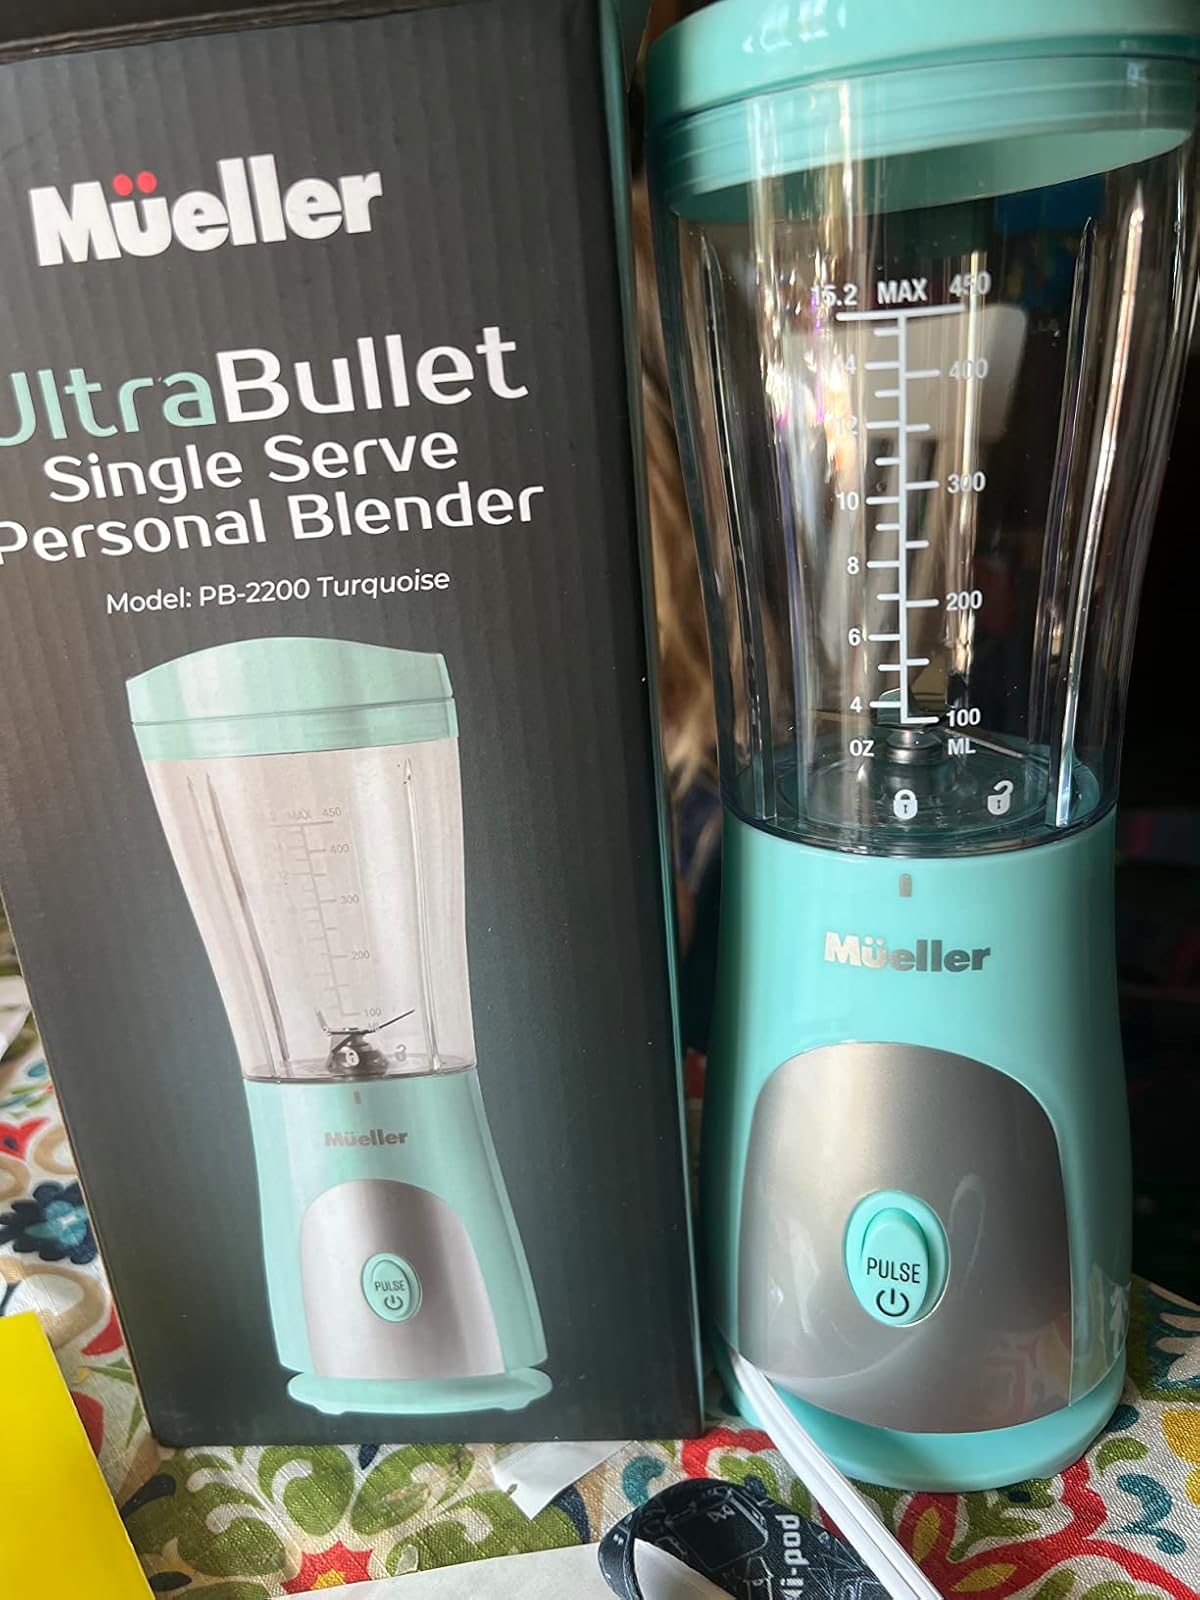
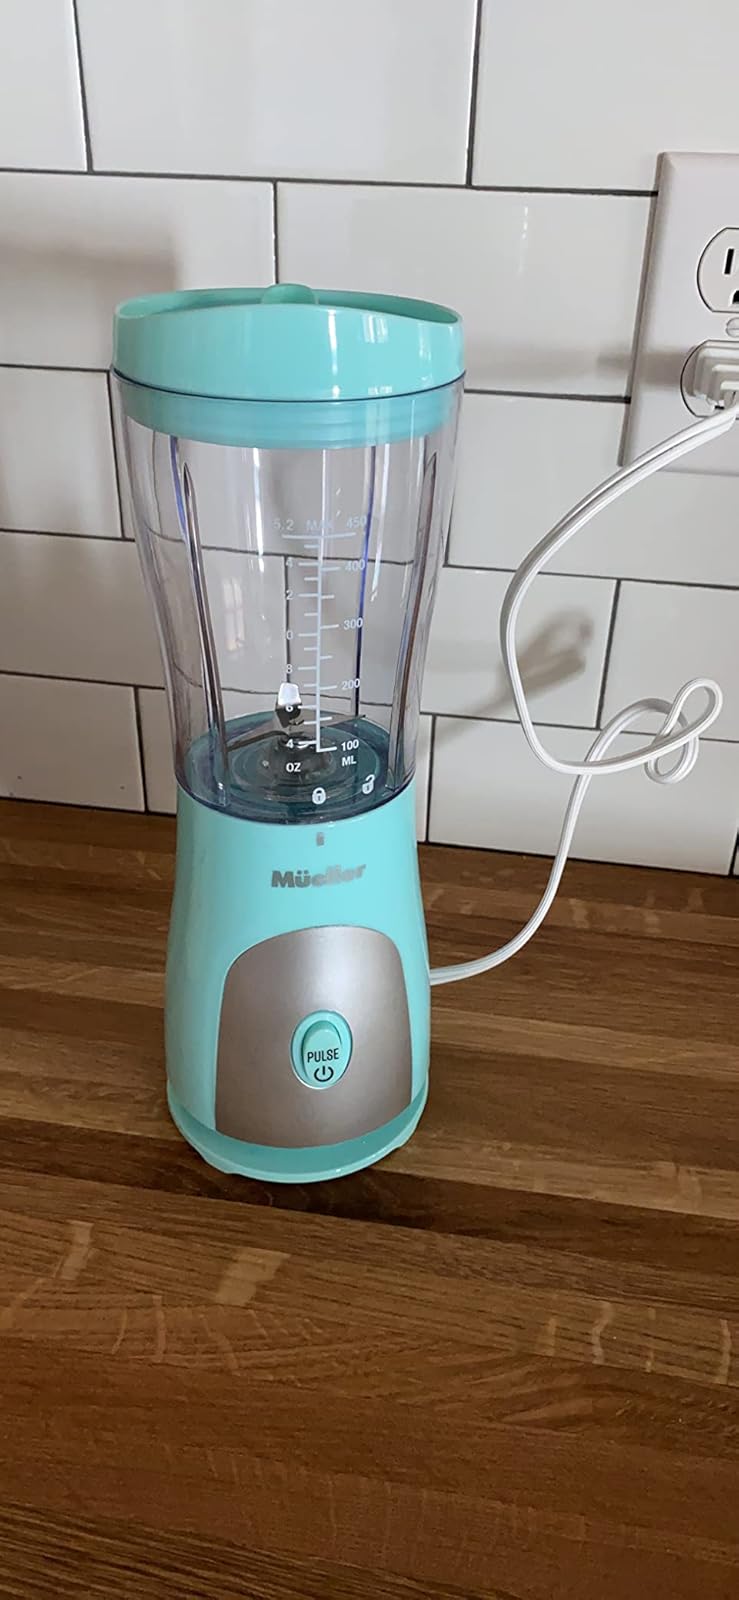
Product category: items_blender
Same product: yes